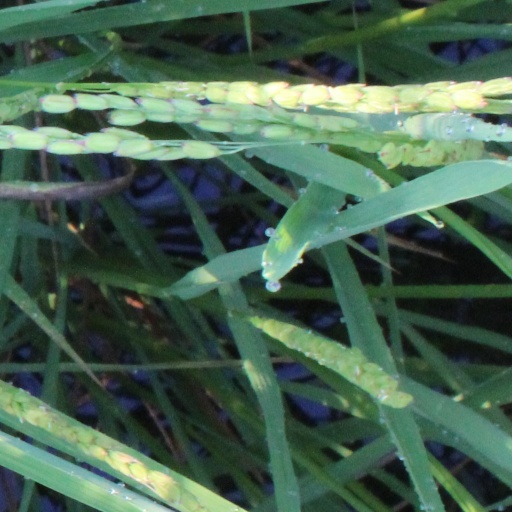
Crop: rice